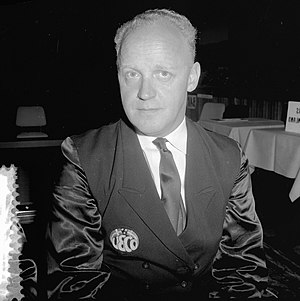
Søren Søgaard A/S
Søren Søgaard (1964)
Søren Søgaard A/S er en dansk fabrik af billardborde og -tilbehør. Virksomheden ligger i Vejle og er den største af sin art i både Danmark og Skandinavien.